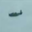
Label: airplane